P/2019 LD2 (ATLAS)

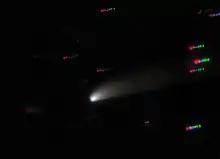
Color composite image of tracked by Gemini North

Based on a generic magnitude-to-diameter conversion, measures approximately 14 kilometers in diameter, for an assumed albedo of 0.12 as the median for small Jupiter trojans, and an absolute magnitude of 12.2. However if the comet displays activity, that can lead to the nucleus size to be overestimated. Archival images by DECam from March 2017 indicate that the comet was dimmer than magnitude 23.8 at that time, indicating that the nucleus's radius is less than 1.2 km assuming a 0.05 albedo or less than 0.8 km assuming an 11.2% albedo. Broadband observations taken from the Sanglokh Observatory in Tajikistan suggest a revised upper limit to its radius at approximately .